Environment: real
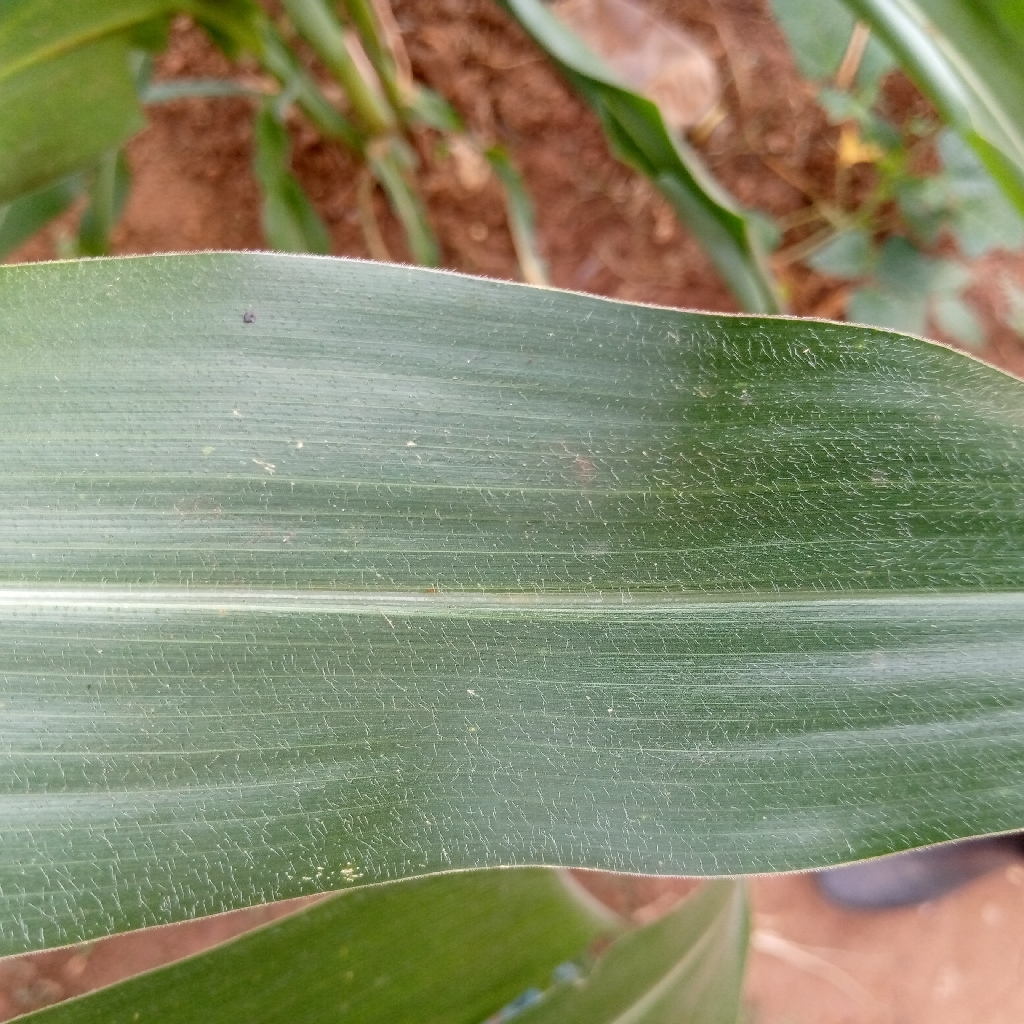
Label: healthy